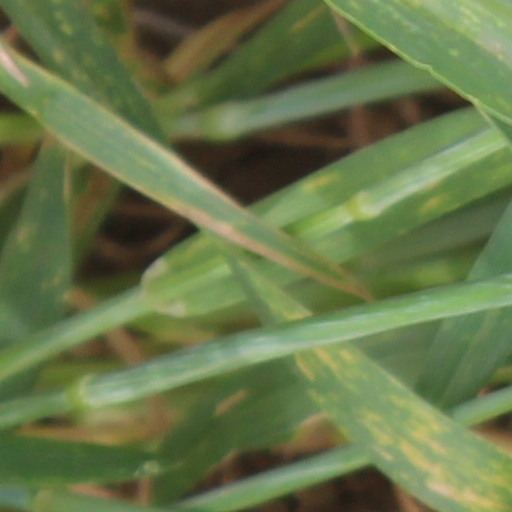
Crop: wheat